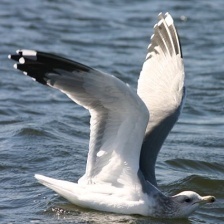
Species: CALIFORNIA GULL
Scientific name: LARUS CALIFORNICUS